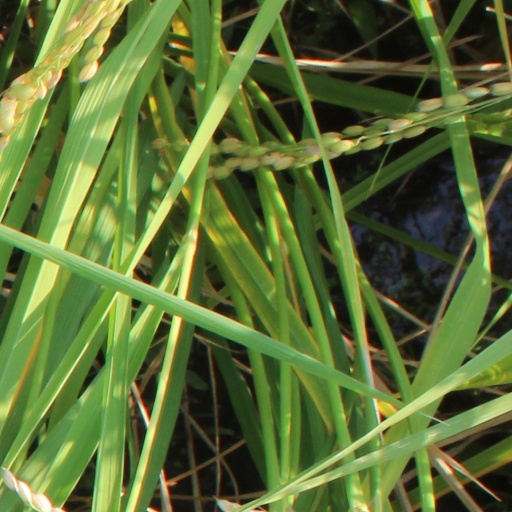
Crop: rice